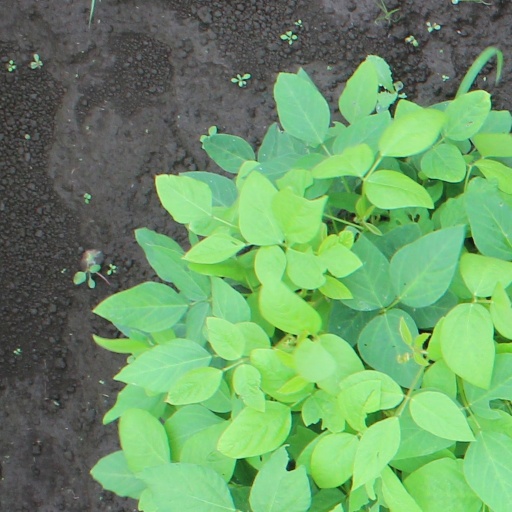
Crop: soybean